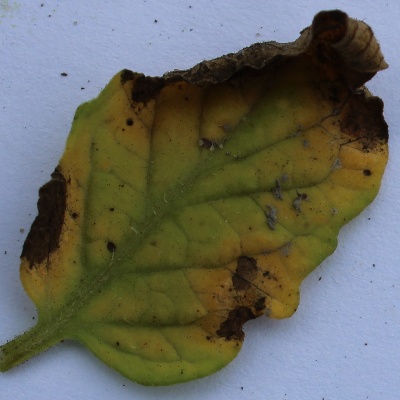
Crop: Tomato
Condition: leaf blight